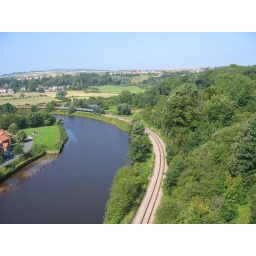
And yes, that is the steam train passing by! Almost past the front door, just the river in between.